Kim Dong-hyeon (luger)

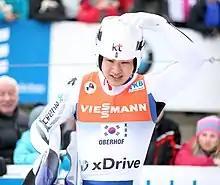
Kim in 2017

Kim Dong-hyeon (born 24 September 1991) is a South Korean luger. He competed at the 2014 Winter Olympics.